Buffers Evolution

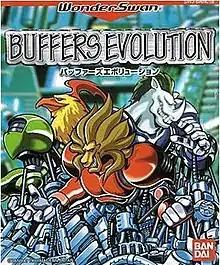

Buffers Evolution is a Japan-only game for the WonderSwan by Bandai.